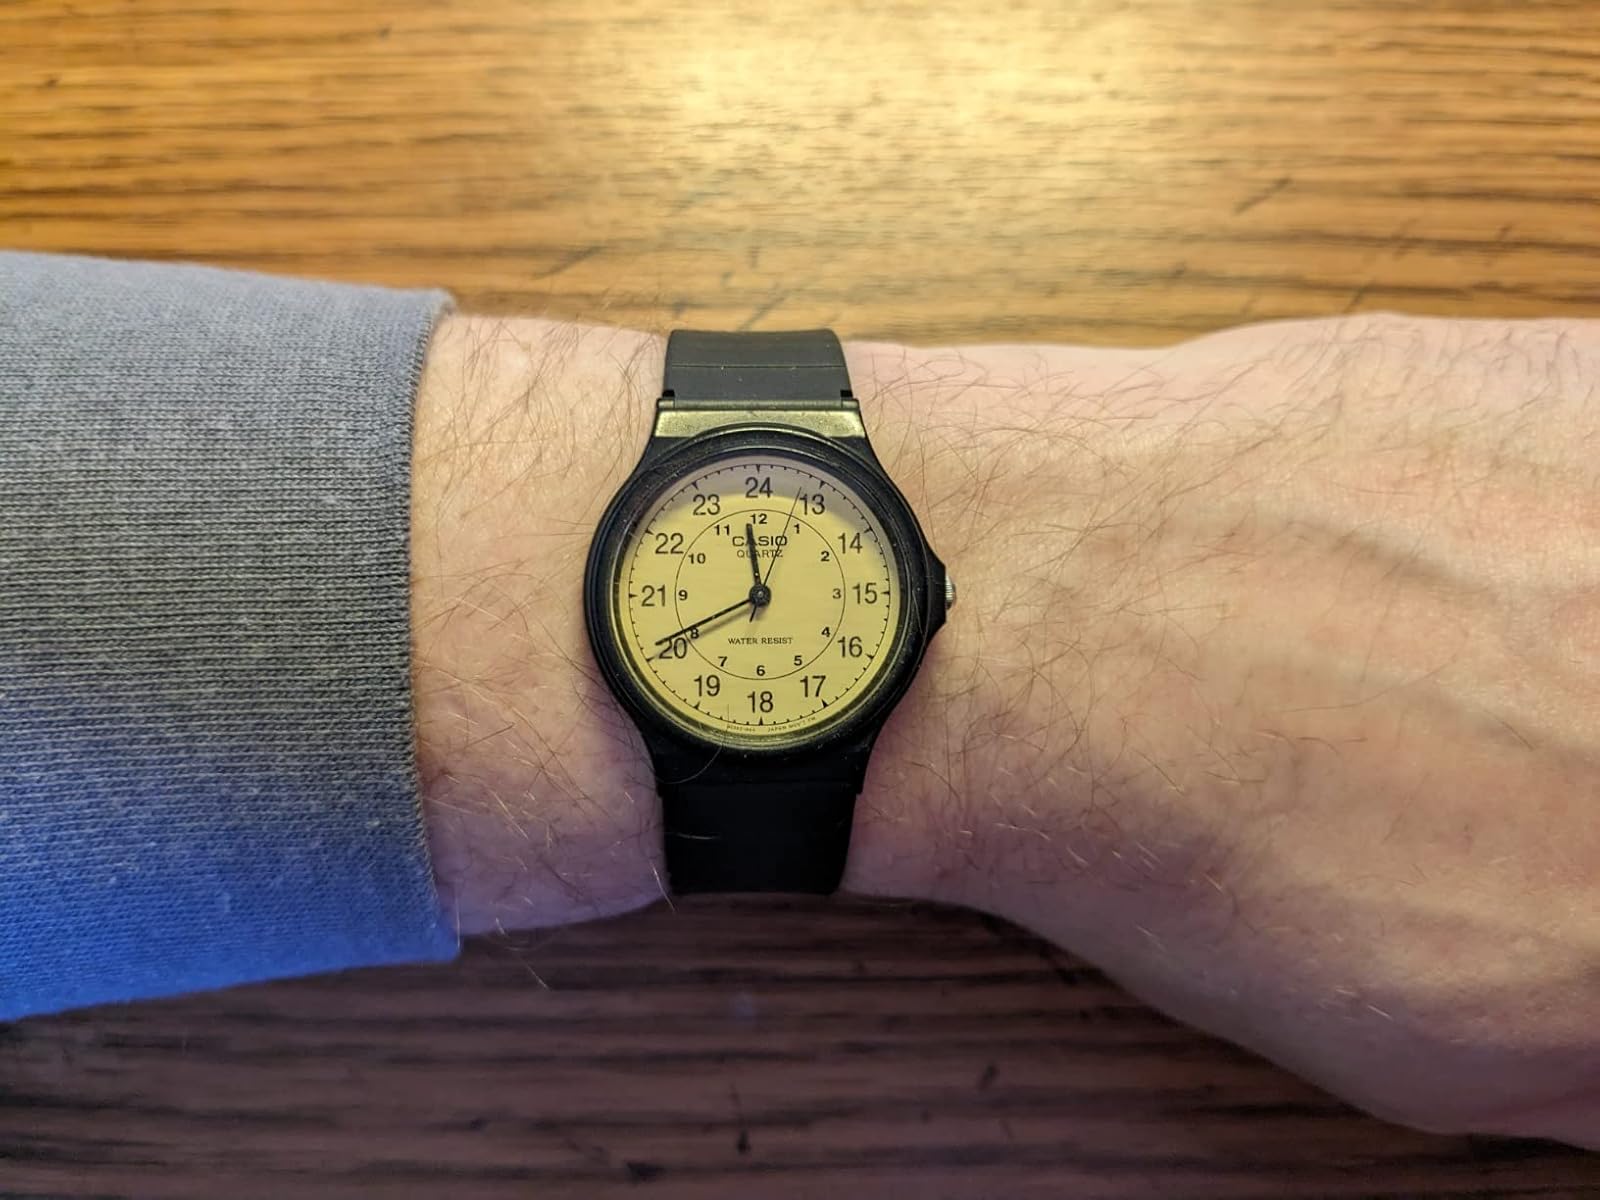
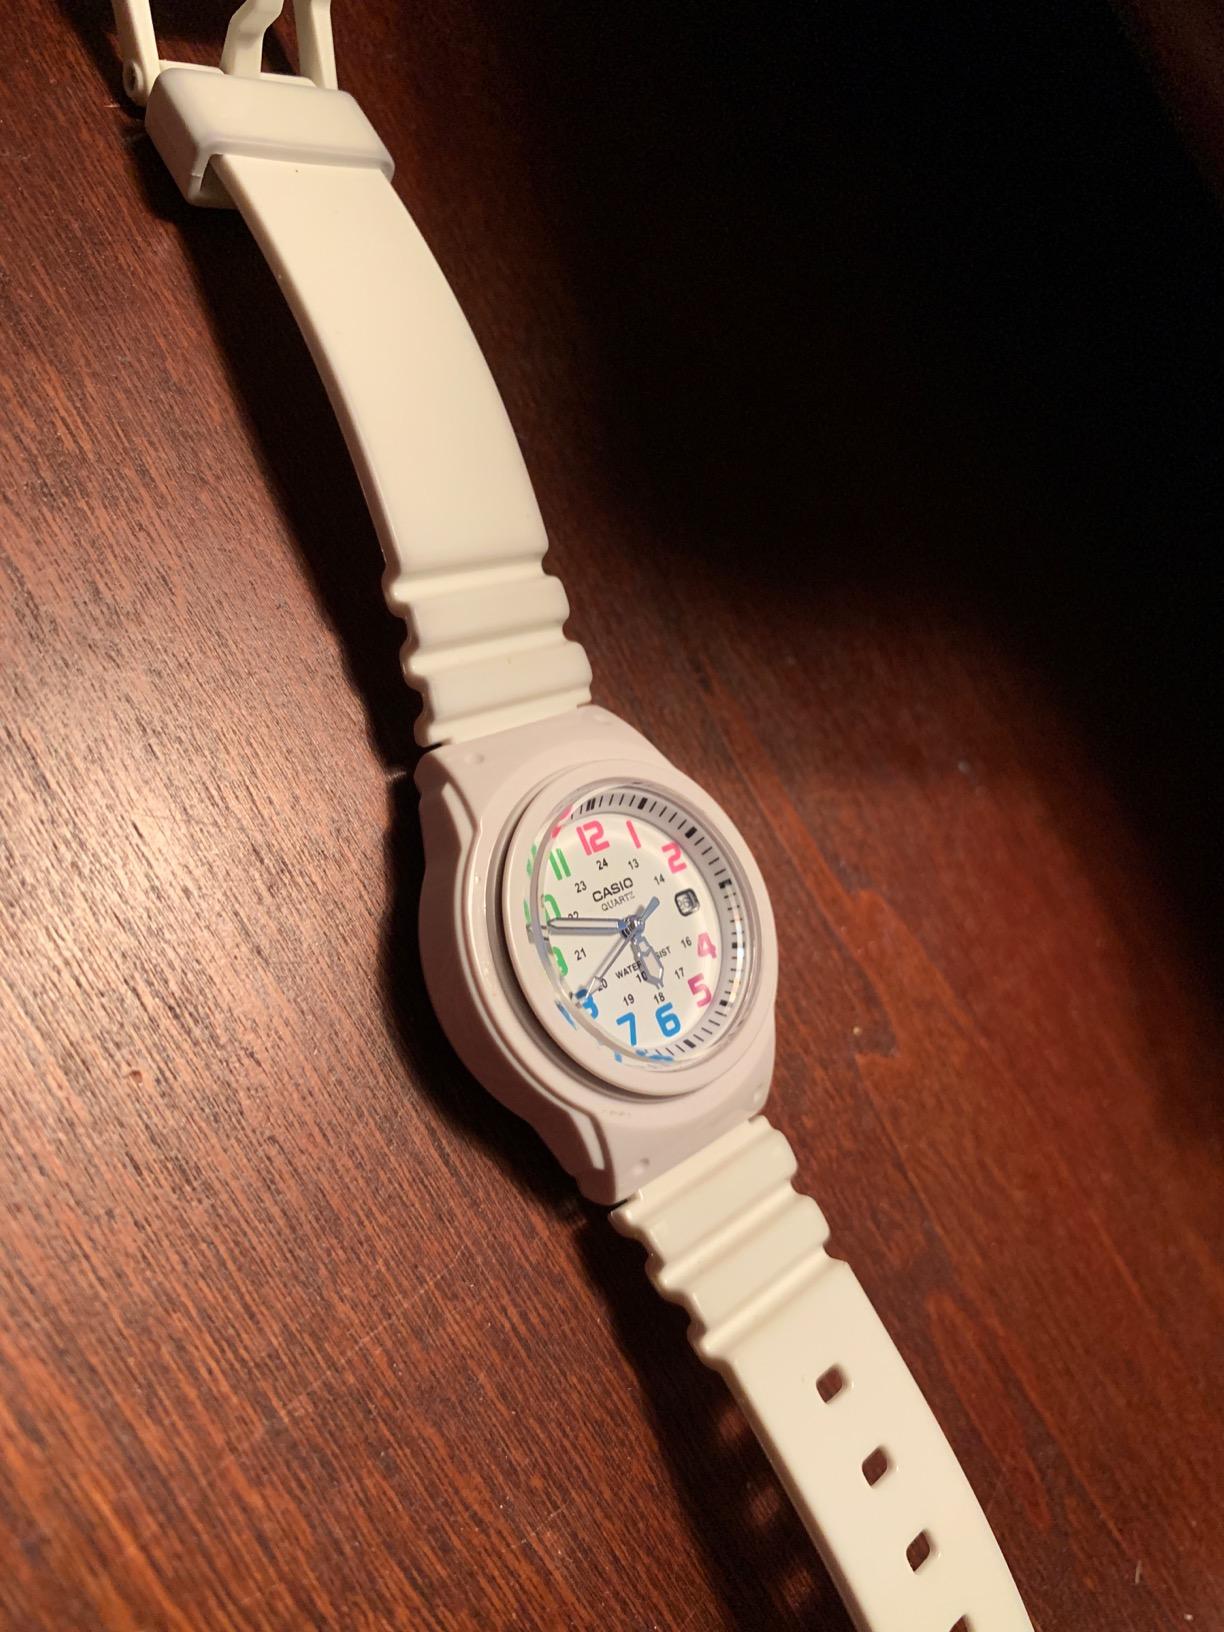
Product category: accessories_watch
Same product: no